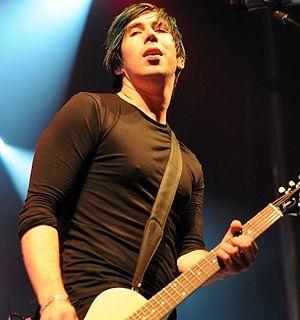
Josh Ramsay est un chanteur, compositeur, acteur, producteur. Il est notamment le chanteur du groupe canadien Marianas Trench.